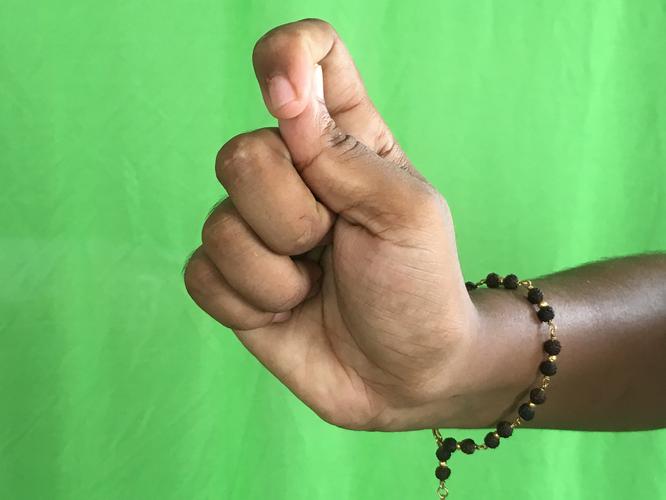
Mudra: Kapith
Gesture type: single_hand